Demographic window

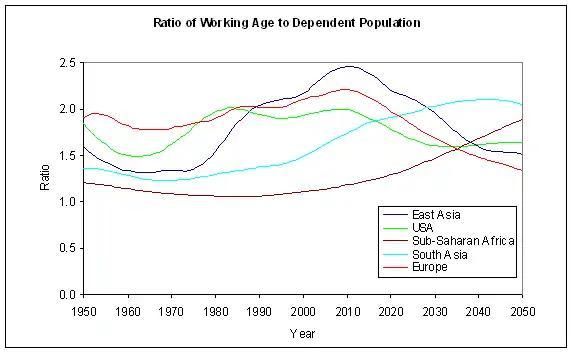
Inverse dependency ratios in world regions, showing US window 1970–2030 and East Asian window 1980–2040

The Demographic Window is defined to be that period of time in a nation's demographic evolution when the proportion of population of working age group is particularly prominent. This occurs when the demographic architecture of a population becomes younger and the percentage of people able to work reaches its height. Typically, the demographic window of opportunity lasts for 30–40 years depending upon the country. Because of the mechanical link between fertility levels and age structures, the timing and duration of this period is closely associated to those of fertility decline: when birth rates fall, the age pyramid first shrinks with gradually lower proportions of young population (under 15s) and the dependency ratio decreases as is happening (or happened) in various parts of East Asia over several decades. After a few decades, low fertility however causes the population to get older and the growing proportion of elderly people inflates again the dependency ratio as is observed in present-day Europe.